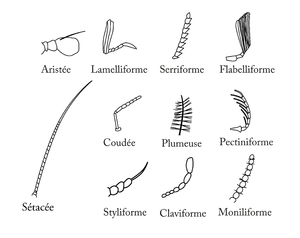
L’anatomie des insectes qui décrit la morphologie de leurs structures externes et internes, et les principales propriétés de ces structures, présente de nombreux points communs avec celle des Arthropodes du sous-embranchement des Hexapodes : le corps est segmenté, les biologistes appelant ces segments des métamères ; l'altération fonctionnelle de la métamérie, appelée tagmatisation, en lien avec l'adaptation aux milieux de vie très diversifiés, se traduit par un corps divisé en trois tagmes céphalique, thoracique et abdominal. La tête est spécialisée dans la fonction sensorielle et trophique avec notamment une paire d'antennes, de yeux composés et des pièces buccales, un thorax à fonction essentiellement locomotrice grâce à trois paires de pattes articulées, et un abdomen, dépourvu d'appendices autres que génitaux, qui a une fonction de digestion, d'excrétion et de reproduction. Les pièces buccales sont visibles et externes, d'où l'appellation ancienne d'Ectognathes ou insectes vrais, ce qui les distinguent des Entognathes, petite classe d'hexapodes, vraisemblablement paraphylétique, aux pièces buccales internes non apparentes.